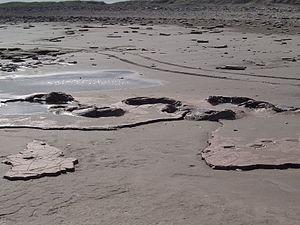
Cet article recense les sites inscrits au patrimoine mondial en Argentine.